Crotales

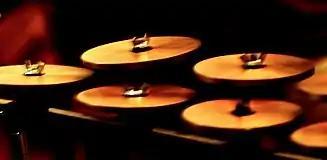
Closeup

Crotales, sometimes called antique cymbals, are percussion instruments consisting of small, tuned bronze or brass disks. Each is about in diameter with a flat top surface and a nipple on the base. They are commonly played by being struck with hard mallets. However, they may also be played by striking two disks together in the same manner as finger cymbals, or by bowing. Their sound is rather like a small tuned bell, only with a much brighter sound and a much longer resonance. Similar to tuned finger cymbals, crotales are thicker and larger; they also have slight grooves in them. The name comes from the Greek "crotalon", for a castanet or rattle.